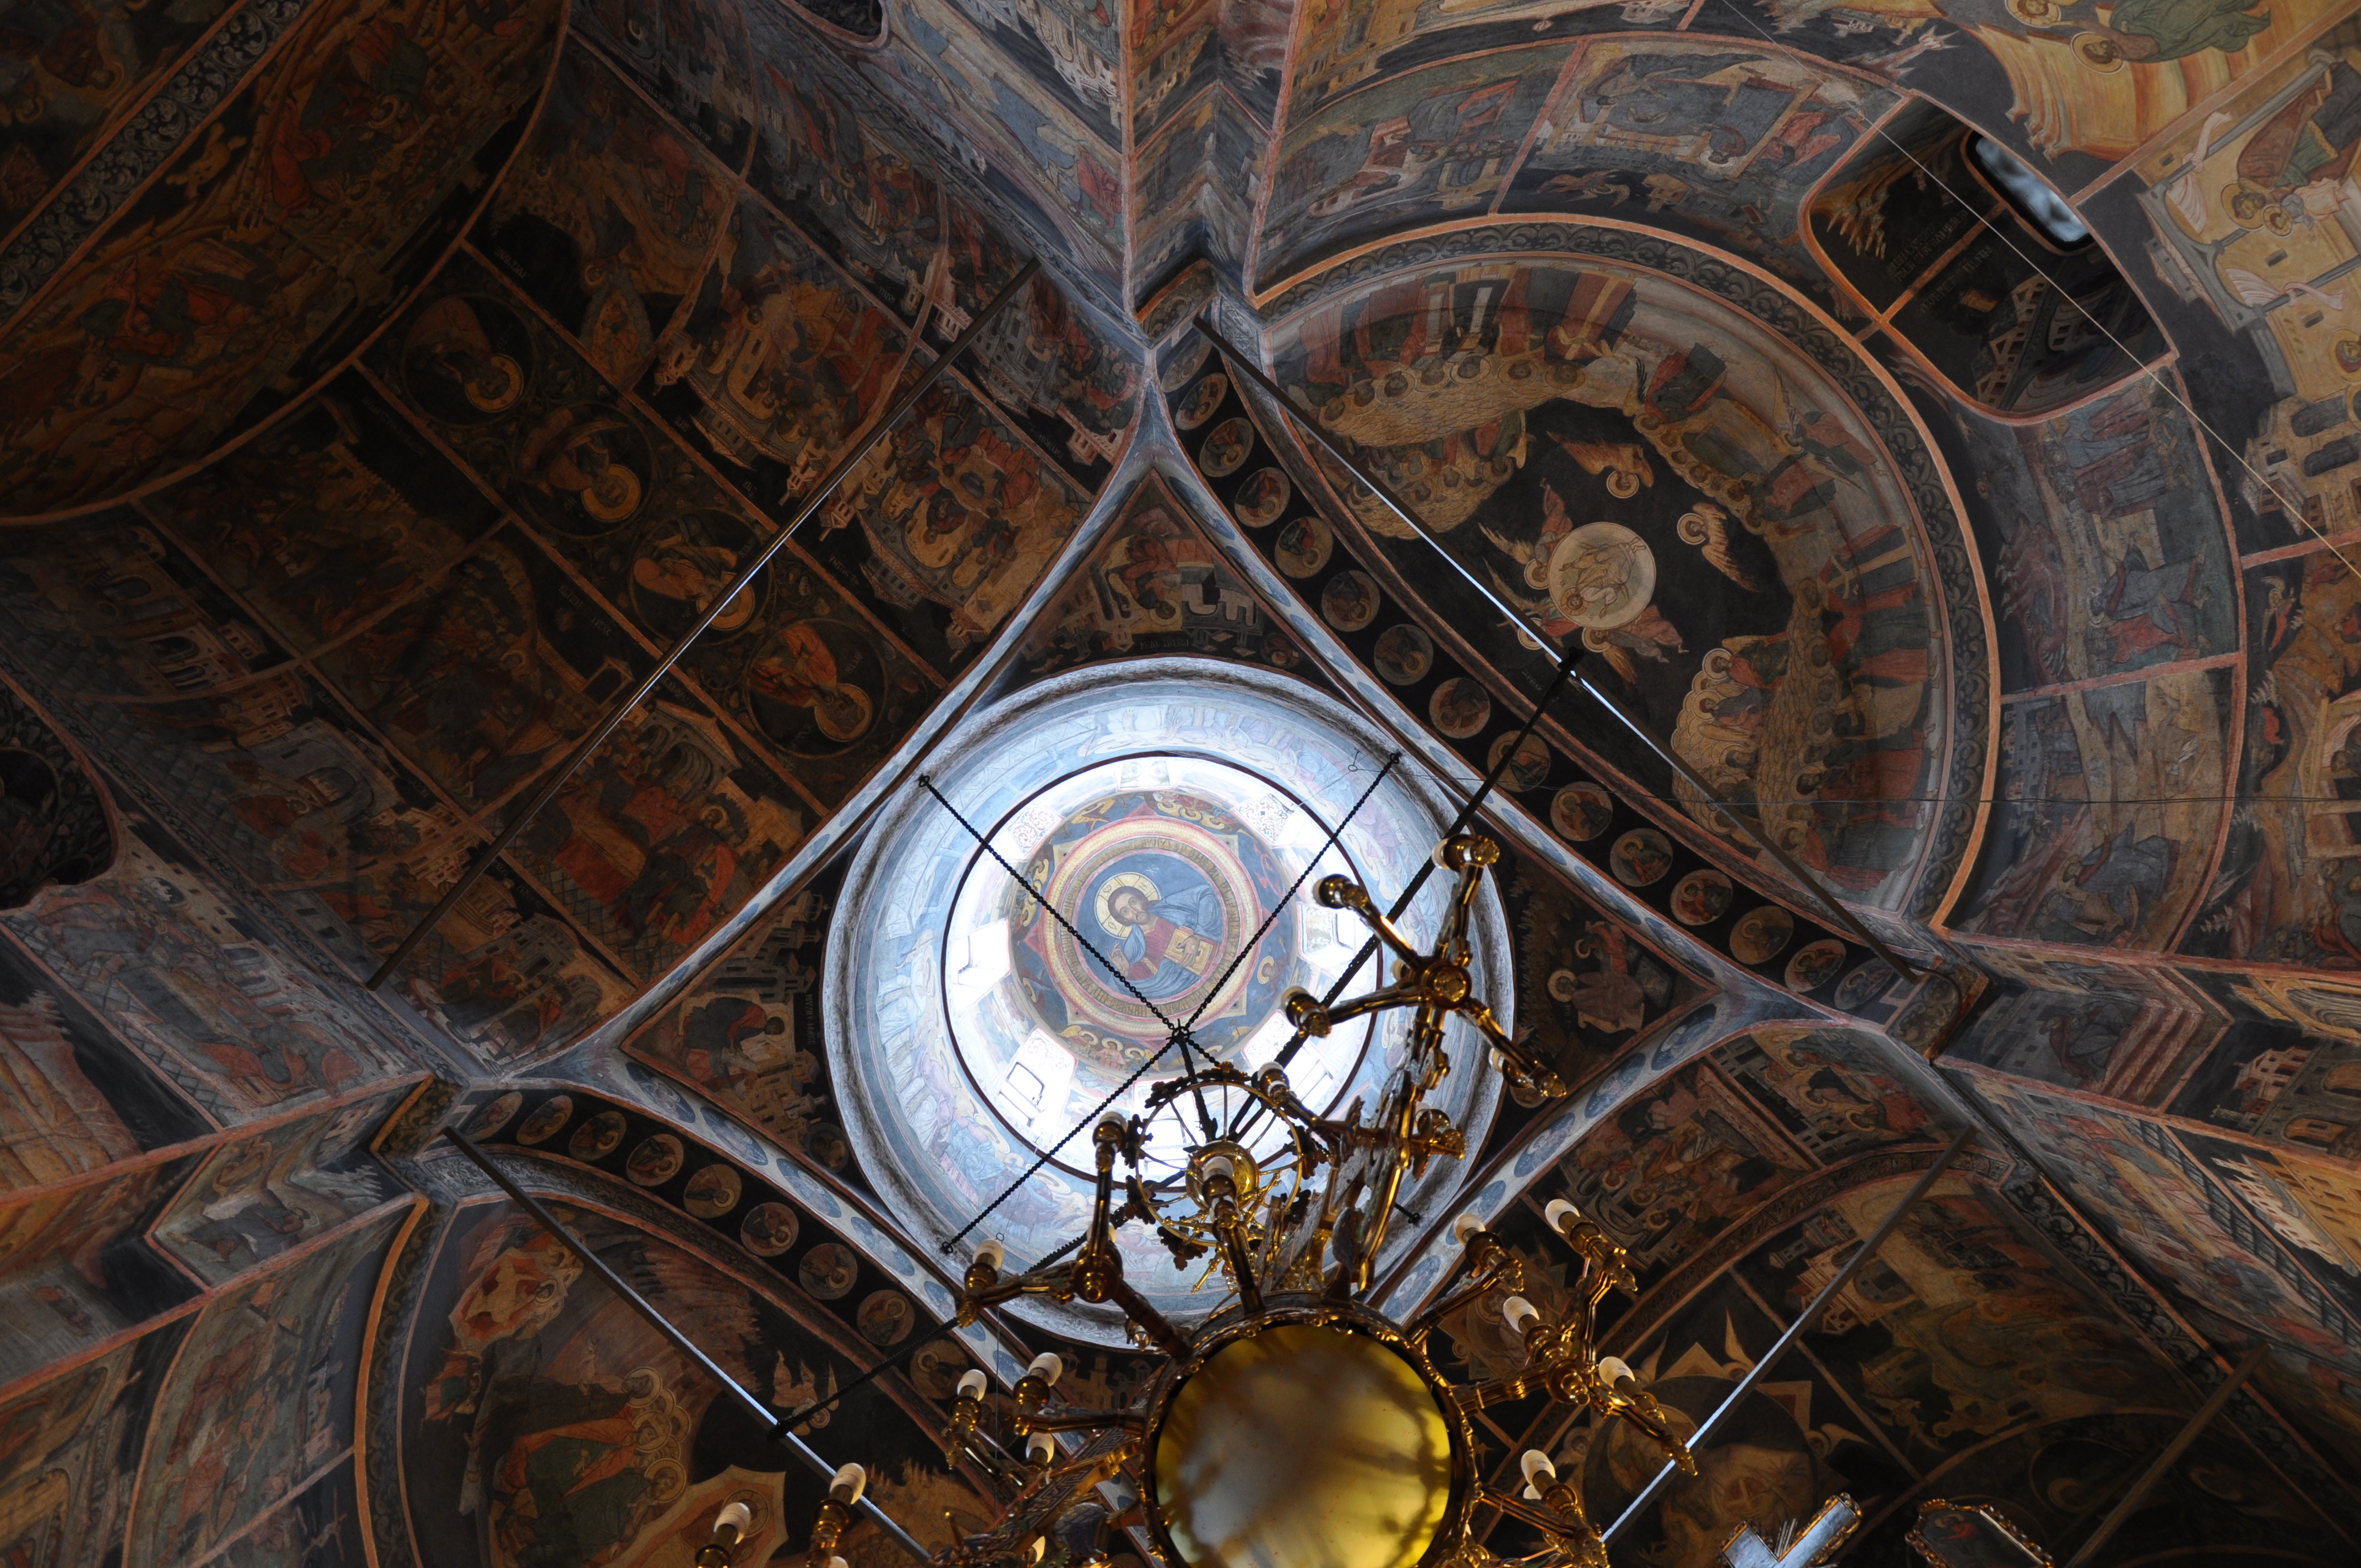
light, architecture, photography, building, photo, ceiling, religion, church, christian, lighting, photos, religious, free, cool image, de, symmetry, churches, light fixture, fotografie, christianity, romana, style, orthodox, vault, eastern, dome, romania, bucharest, bor, biserica, arhitectura, orthodoxy, romanian, ortodoxa, ortodoxia, ortodoxie, cretinism, cretin, ecclesiastical, bisericeasc, cladire, edificiu, bucuresti, brancovenesc, cretulescu, kretzulescu, kretulescu, cretzulescu